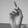
ASL letter: D